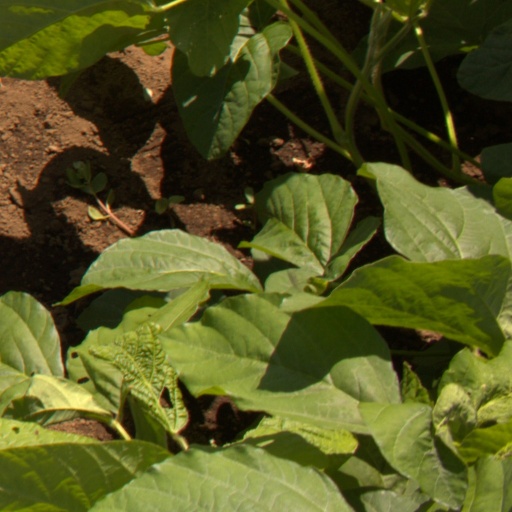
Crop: soybean